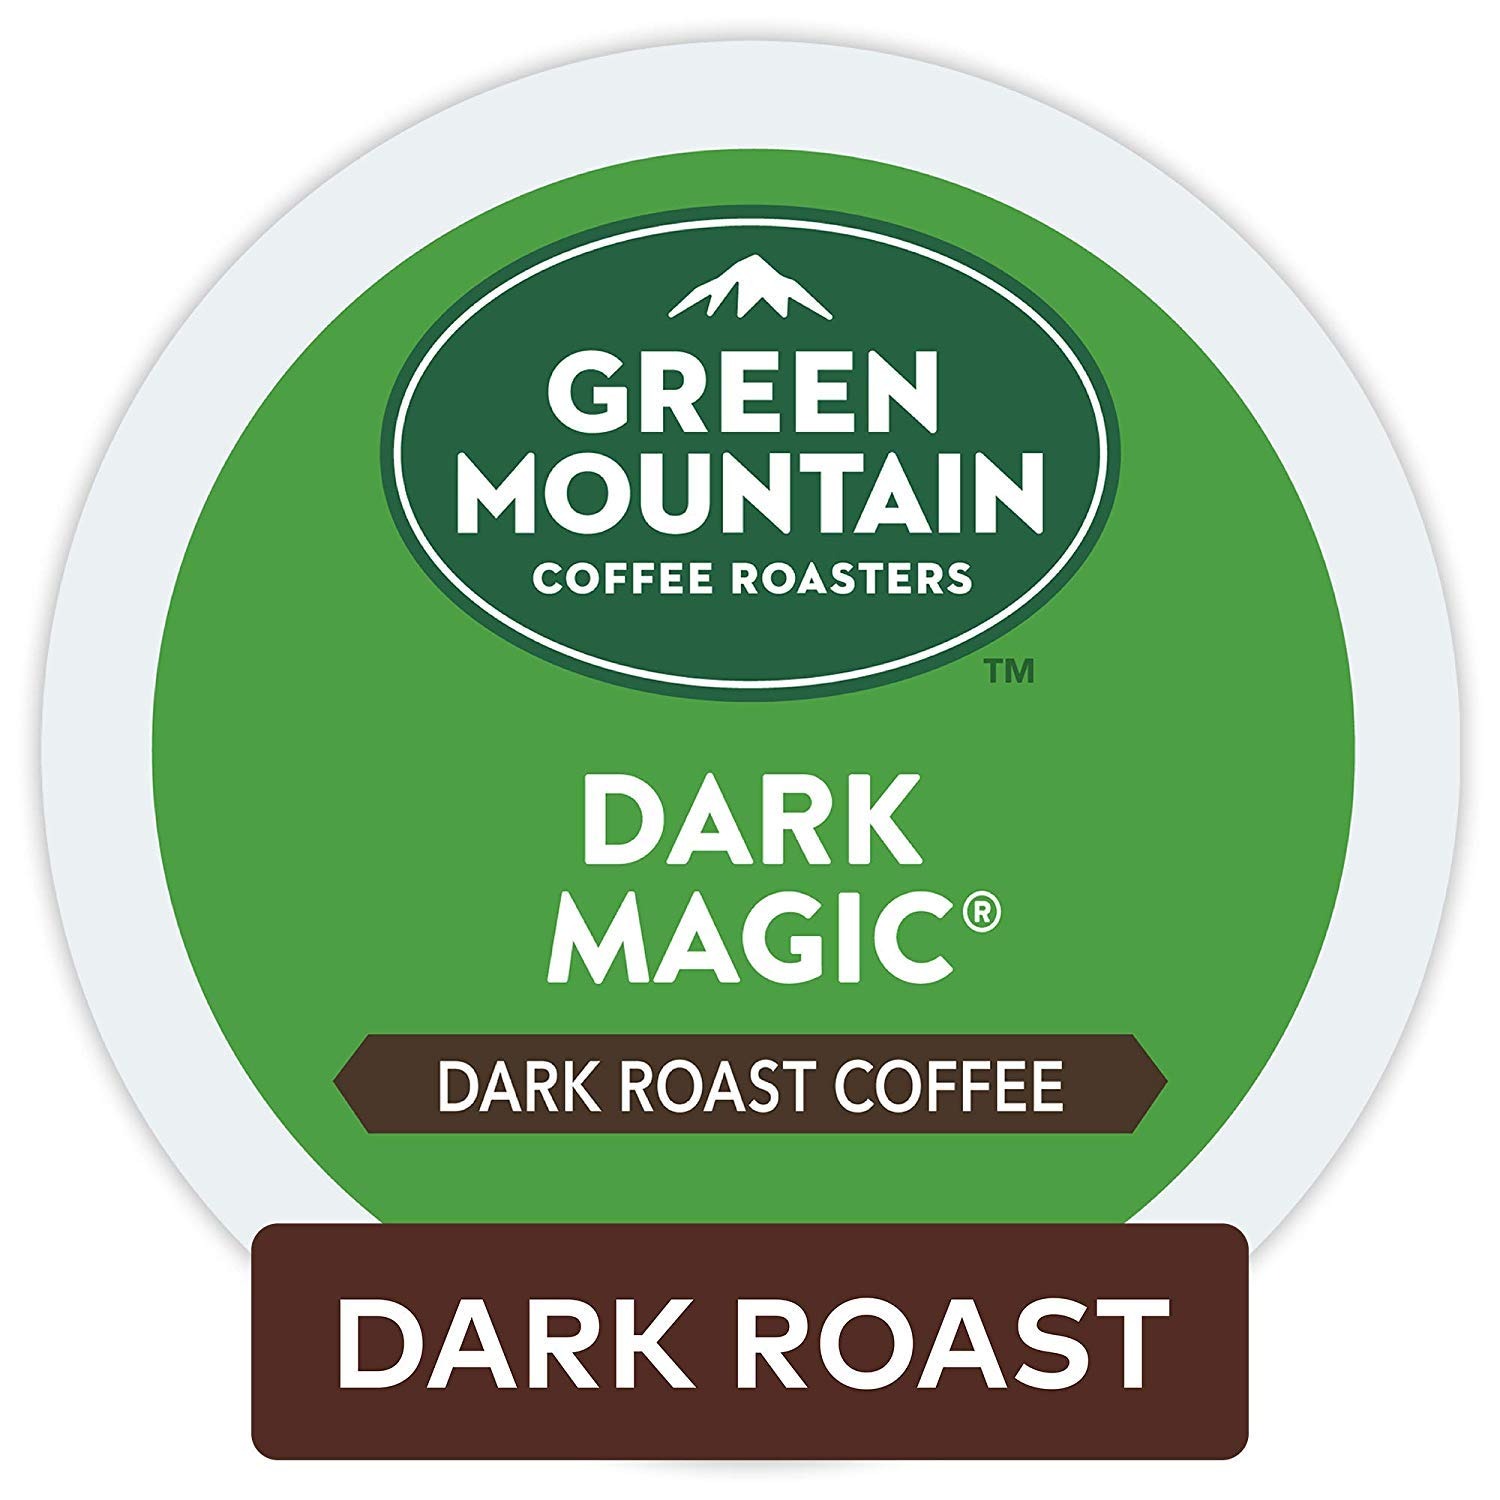
Item Name: Green Mountain Coffee Roasters Green Mountain Dark Magic Dark Roast K Cup Keurig Coffee Pods, 144 count (Pack of 1), 1, 144.0 Count
Bullet Point 1: Green Mountain Dark Magic Dark Roast Coffee
Bullet Point 2: Number of pieces: 1
Value: 144.0
Unit: Count

Price: 55.99